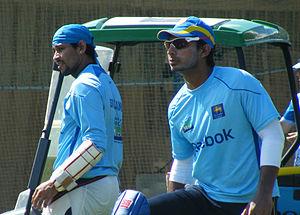
Kumar Chokshanada Sangakkara est un joueur de cricket international srilankais né le 27 octobre 1977 à Matale. Gardien de guichet ou batteur spécialiste selon les périodes et les formats, il dispute son premier test-match et son premier One-day International avec l'équipe du Sri Lanka en 2000. En 2009, il succède à Mahela Jayawardene en tant que capitaine de la sélection, mais démissionne en 2011. Batteur prolifique, Sangakkara réalise régulièrement des scores élevés. Il est désigné « joueur de l'année » aux ICC Awards en 2012.
L'équipe du Sri Lanka de cricket représente le Sri Lanka dans les principales compétitions internationales masculines de cricket, ainsi que dans les trois principales formes internationales : le Test cricket, le One-day International et le Twenty20 international. Elle est sous le patronage de la fédération srilankaise de cricket, Sri Lanka Cricket.